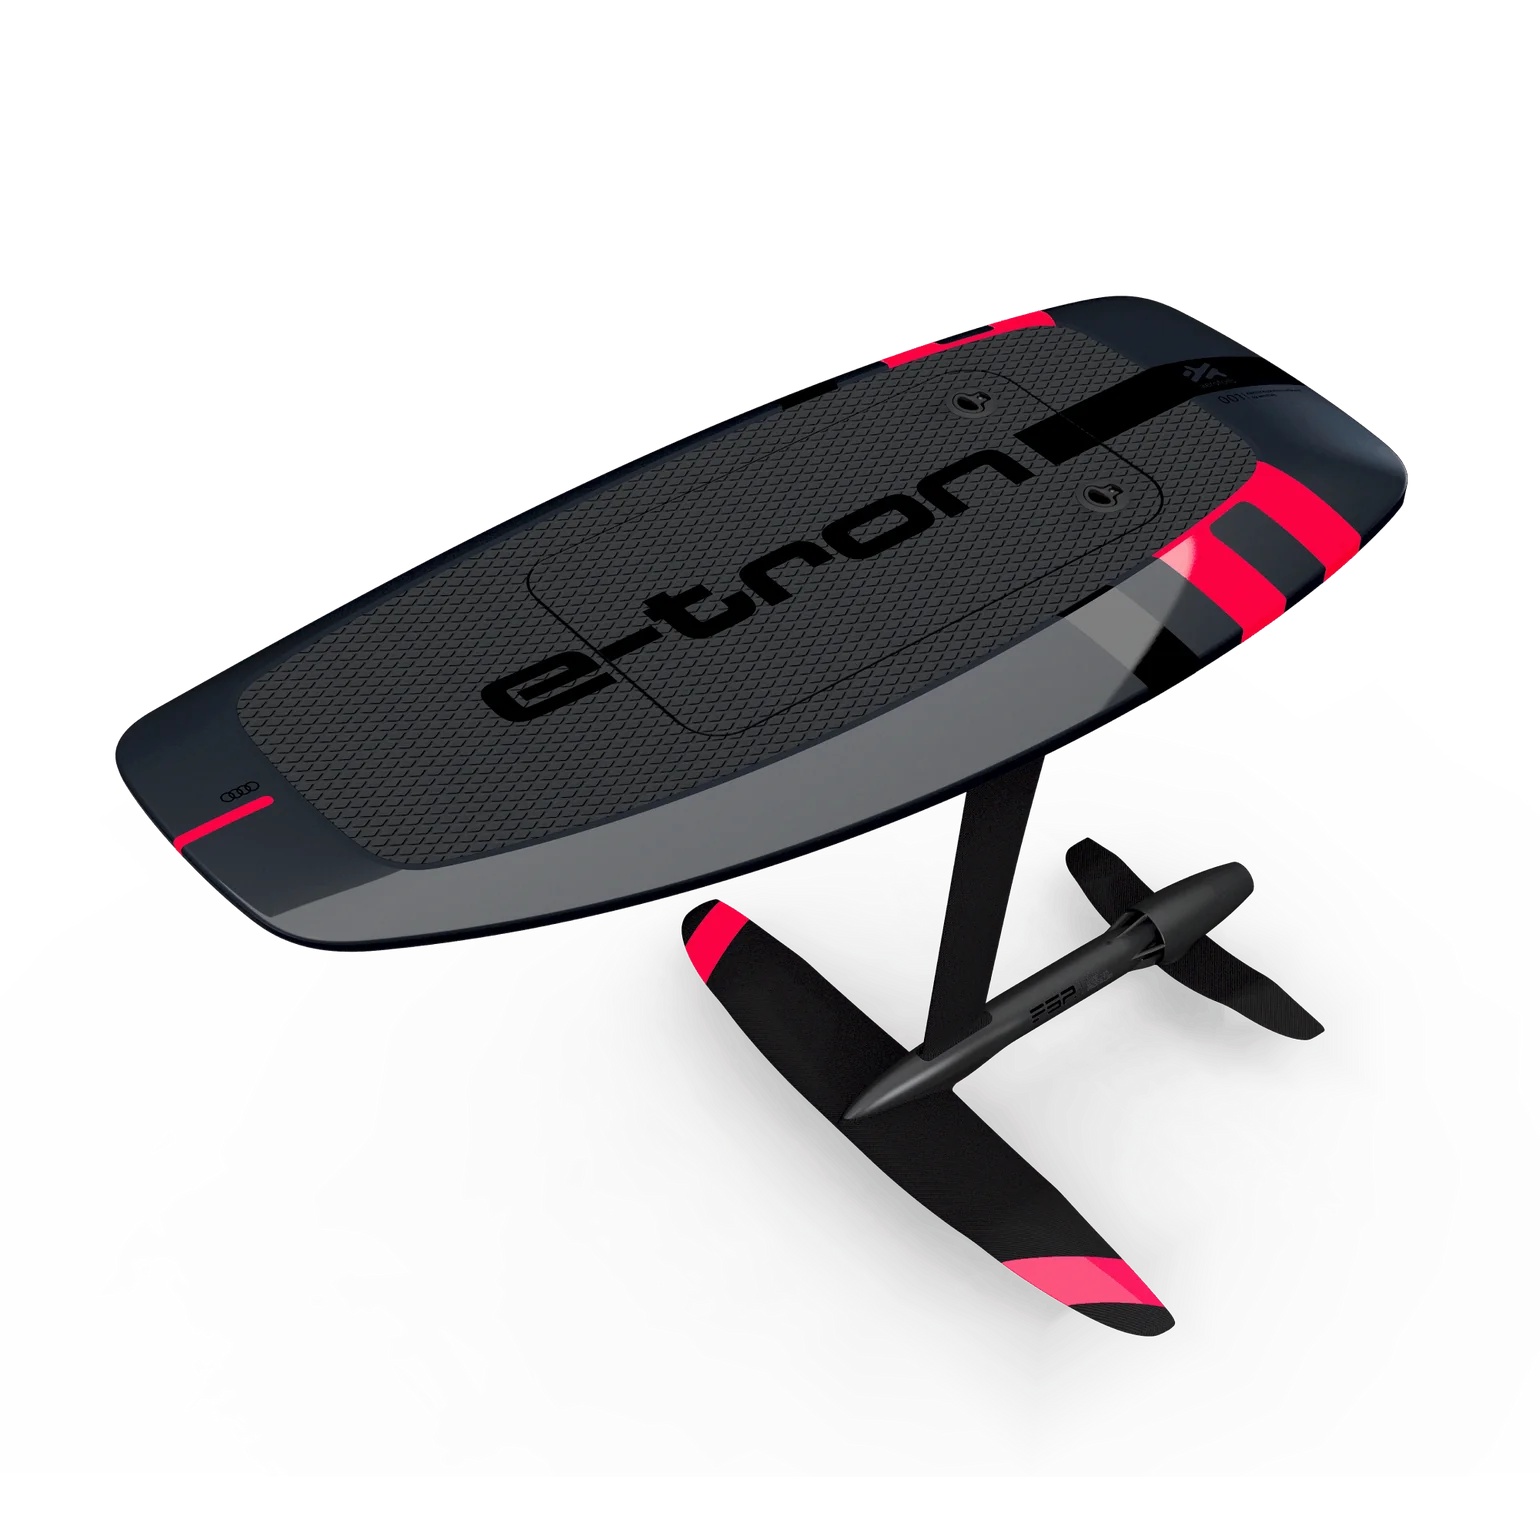
Audi e-tron eFoil Set by Aerofoils
The Audi e-tron foil sets the standard for safety and performance. With an impressive battery life of up to 2 hours, a top speed of 50 km/h, and a fully shielded, highly efficient impeller, you'll literally soar over the water. Propulsion: Our ultra-slim propulsion system minimizes drag for maximum fun. The e-drive is seamlessly integrated into the hydrofoil's fuselage, directly propelling the wing, providing enhanced stability and the ability to navigate tighter curves. Safety is paramount, with rotating parts out of reach. We've engineered our drivetrain without a gearbox, ensuring a robust and low-maintenance direct e-drive system. Riders can easily change the impeller and nozzle themselves. Remote: Smart functions allow you to tailor your style and control speed. Choose your level to adjust settings based on your skills, monitoring everything on the market's sharpest, highest resolution color display. Battery: High-performance cells ensure a long range of up to 40km with minimal weight. The self-monitoring battery, the heart of our e-foil, is intelligently connected to the system. We utilize data for precise tuning, proactive issue detection, and an additional radio module to maintain a secure connection.
Brand: Aerofoils
Category: Sporting Goods > Outdoor Recreation > Boating & Water Sports > Towed Water Sports > Water Skiing > Sit-Down Hydrofoils